René Bousquet

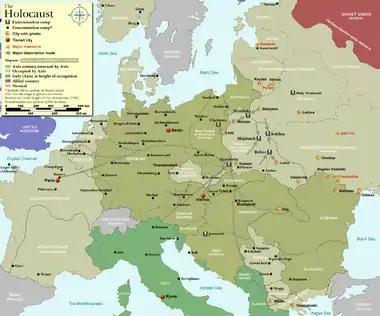
The deportation route from Paris to Auschwitz

In 1940, Bousquet was appointed as after the Armistice with Germany.